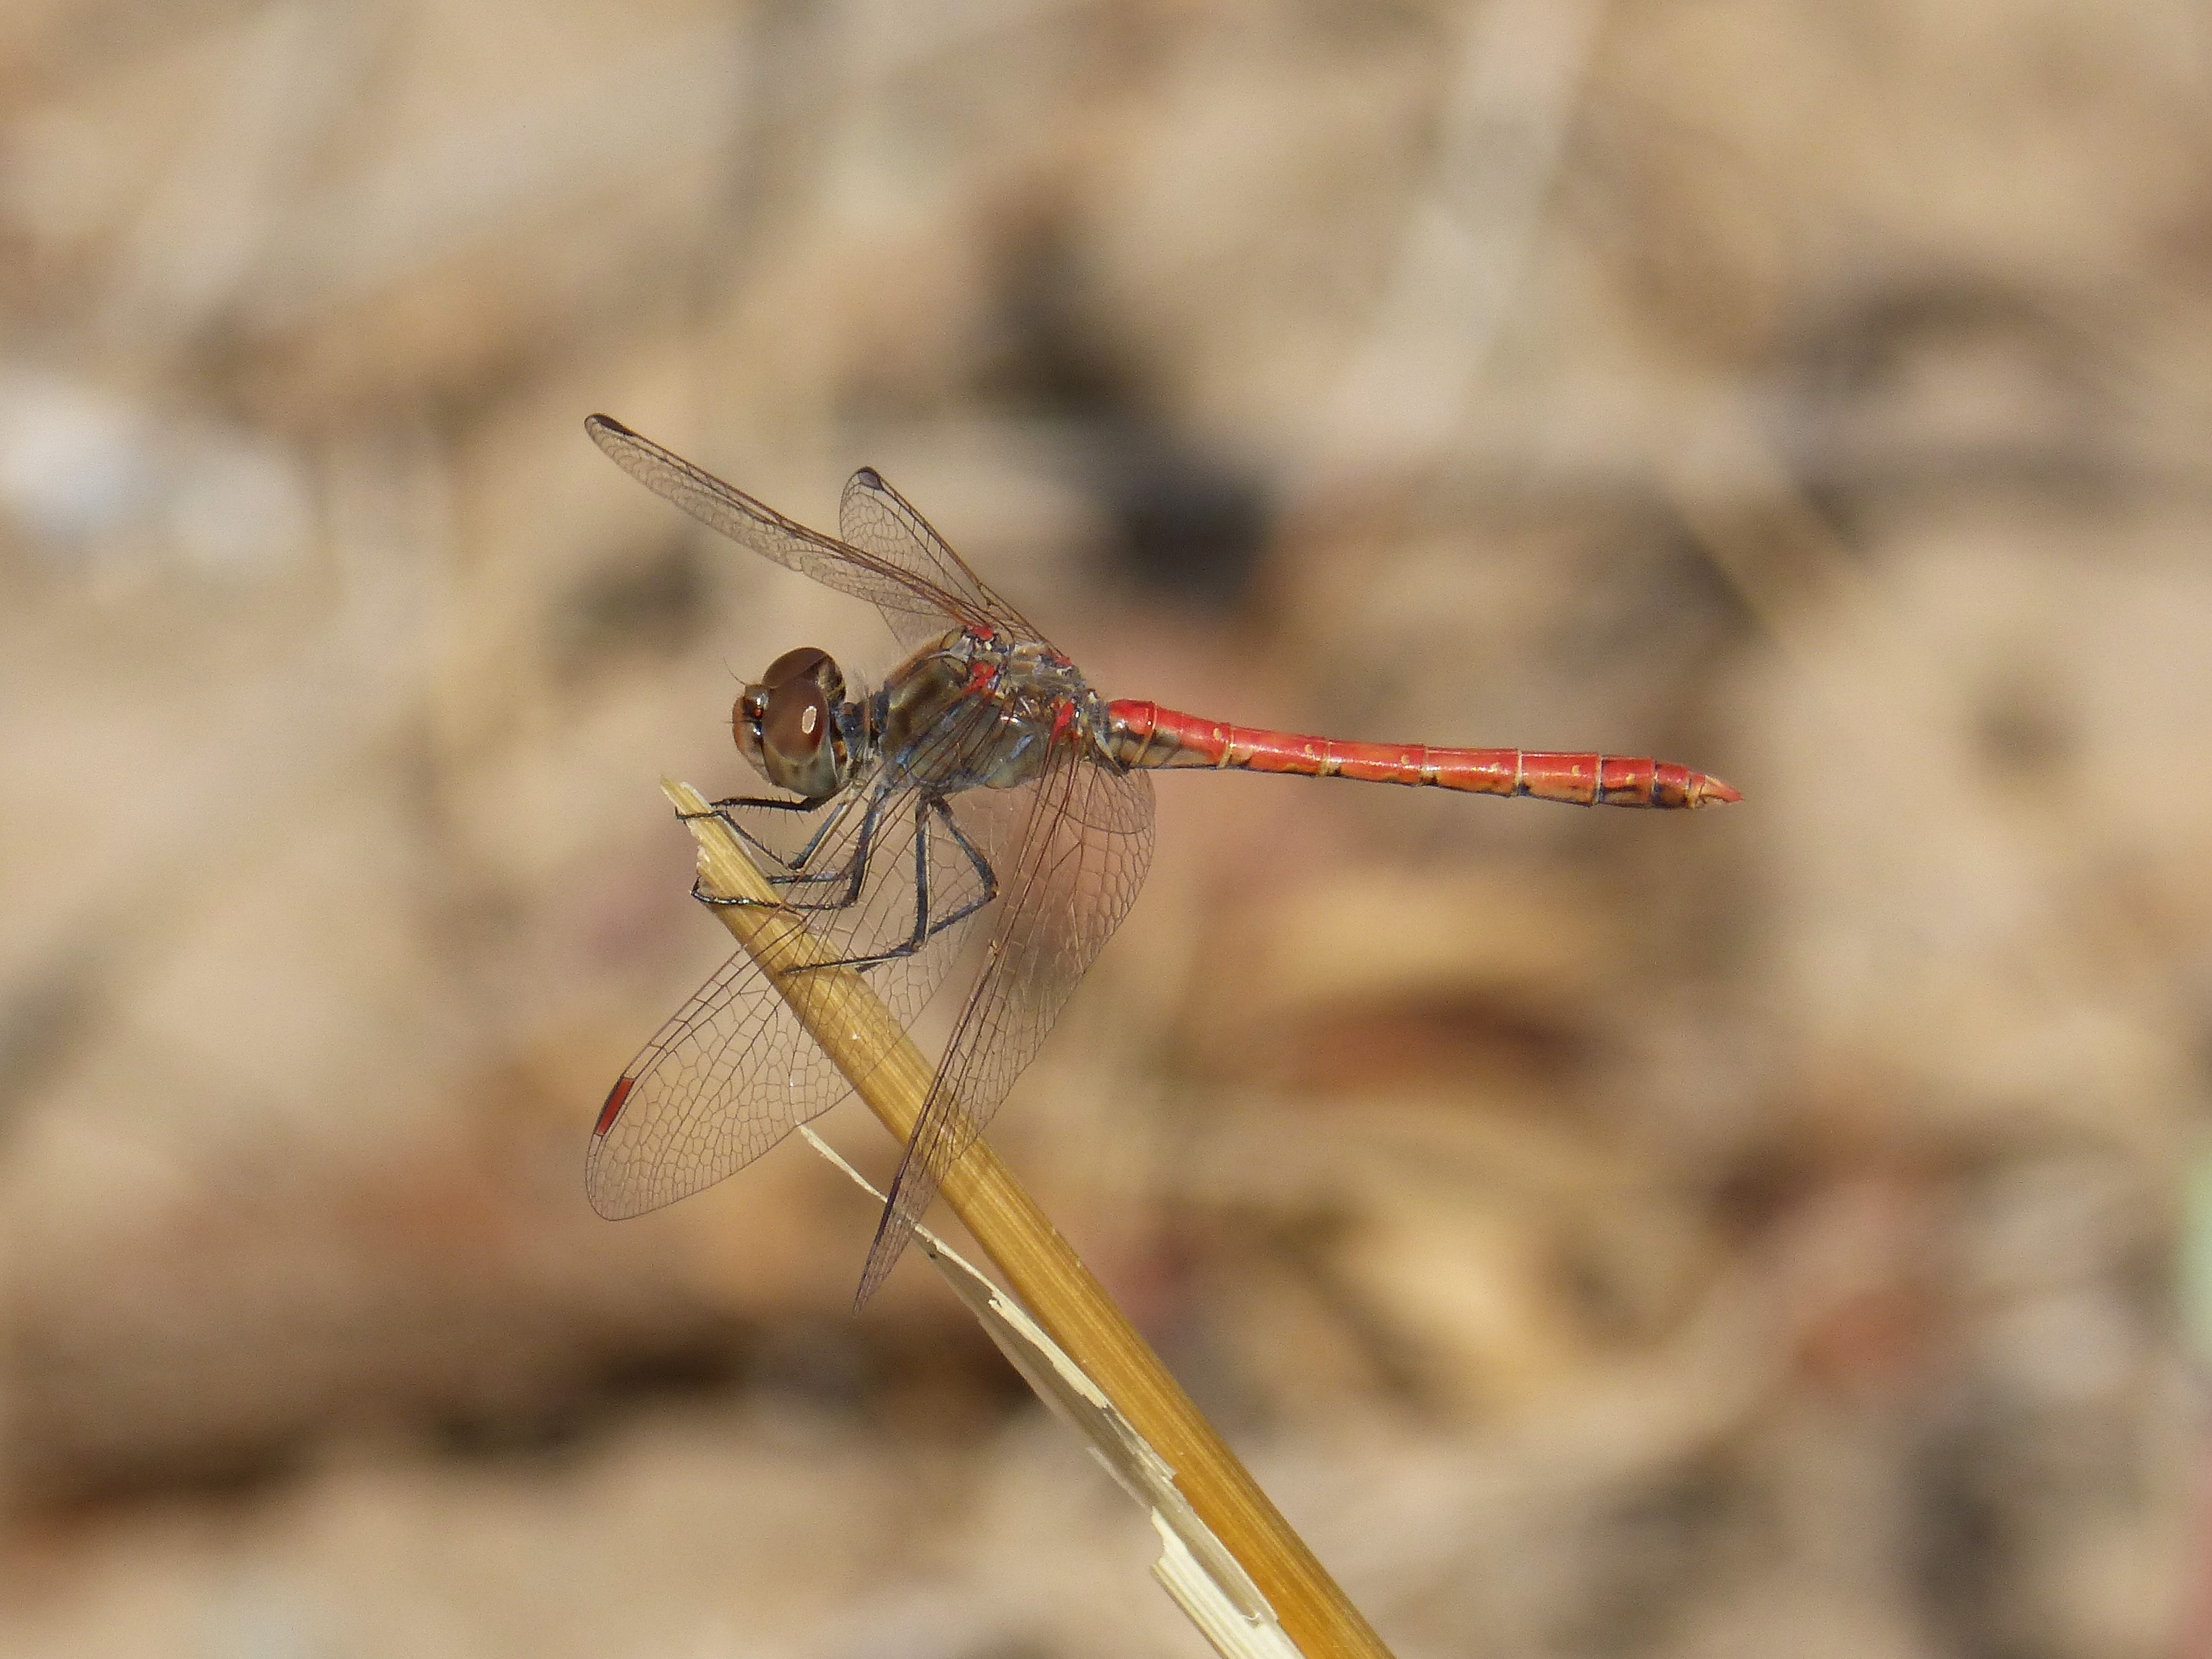
branch, insect, fauna, invertebrate, close up, dragonfly, damselfly, macro photography, arthropod, sympetrum striolatum, winged insect, red dragonfly, plant stem, dragonflies and damseflies, net winged insects